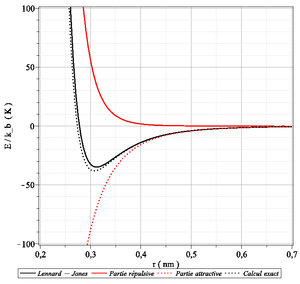
Potentiel interatomique neon-neon
La simulation atomistique est l'ensemble des méthodes de simulation utilisant une description atomistique pour simuler la matière solide, liquide ou encore moléculaire. Elle consiste en une alternative à la modélisation macroscopique. En se basant sur les mécanismes élémentaires à l'échelle atomique, elle permet d'accéder aux données quantitatives fournies par les modèles macroscopiques.
Le potentiel interatomique est un modèle d'énergie potentielle servant à décrire l'interaction entre atomes et, par extension, entre molécules. Il permet d'accéder à nombre de quantités optiques, thermodynamiques, mécaniques et de transport de la matière.